Quebec International Pee-Wee Hockey Tournament

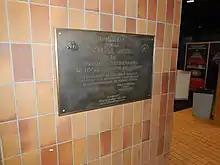
Quebec International Peewee Hockey Tournament 25th anniversary plaque at the Quebec Coliseum

In 1975, Alex Légaré took over as president of the tournament, and served in the role until the conclusion of the 1999 event. In 1976, the tournament began an International Cup division. In 1977, Légaré sought more autonomy for the tournament, and moved away from a direct partnership with the Quebec Winter Carnival. Légaré inaugurated the American Cup in 1980, and then the Quebec Cup in 1981, which were later combined into the International Cup.